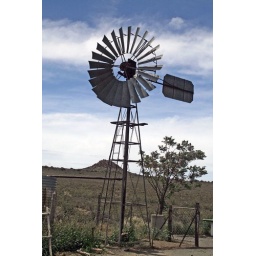
This windmill water pump is on the back road between Kimberley and De Aar in the Northern Cape, South Africa.